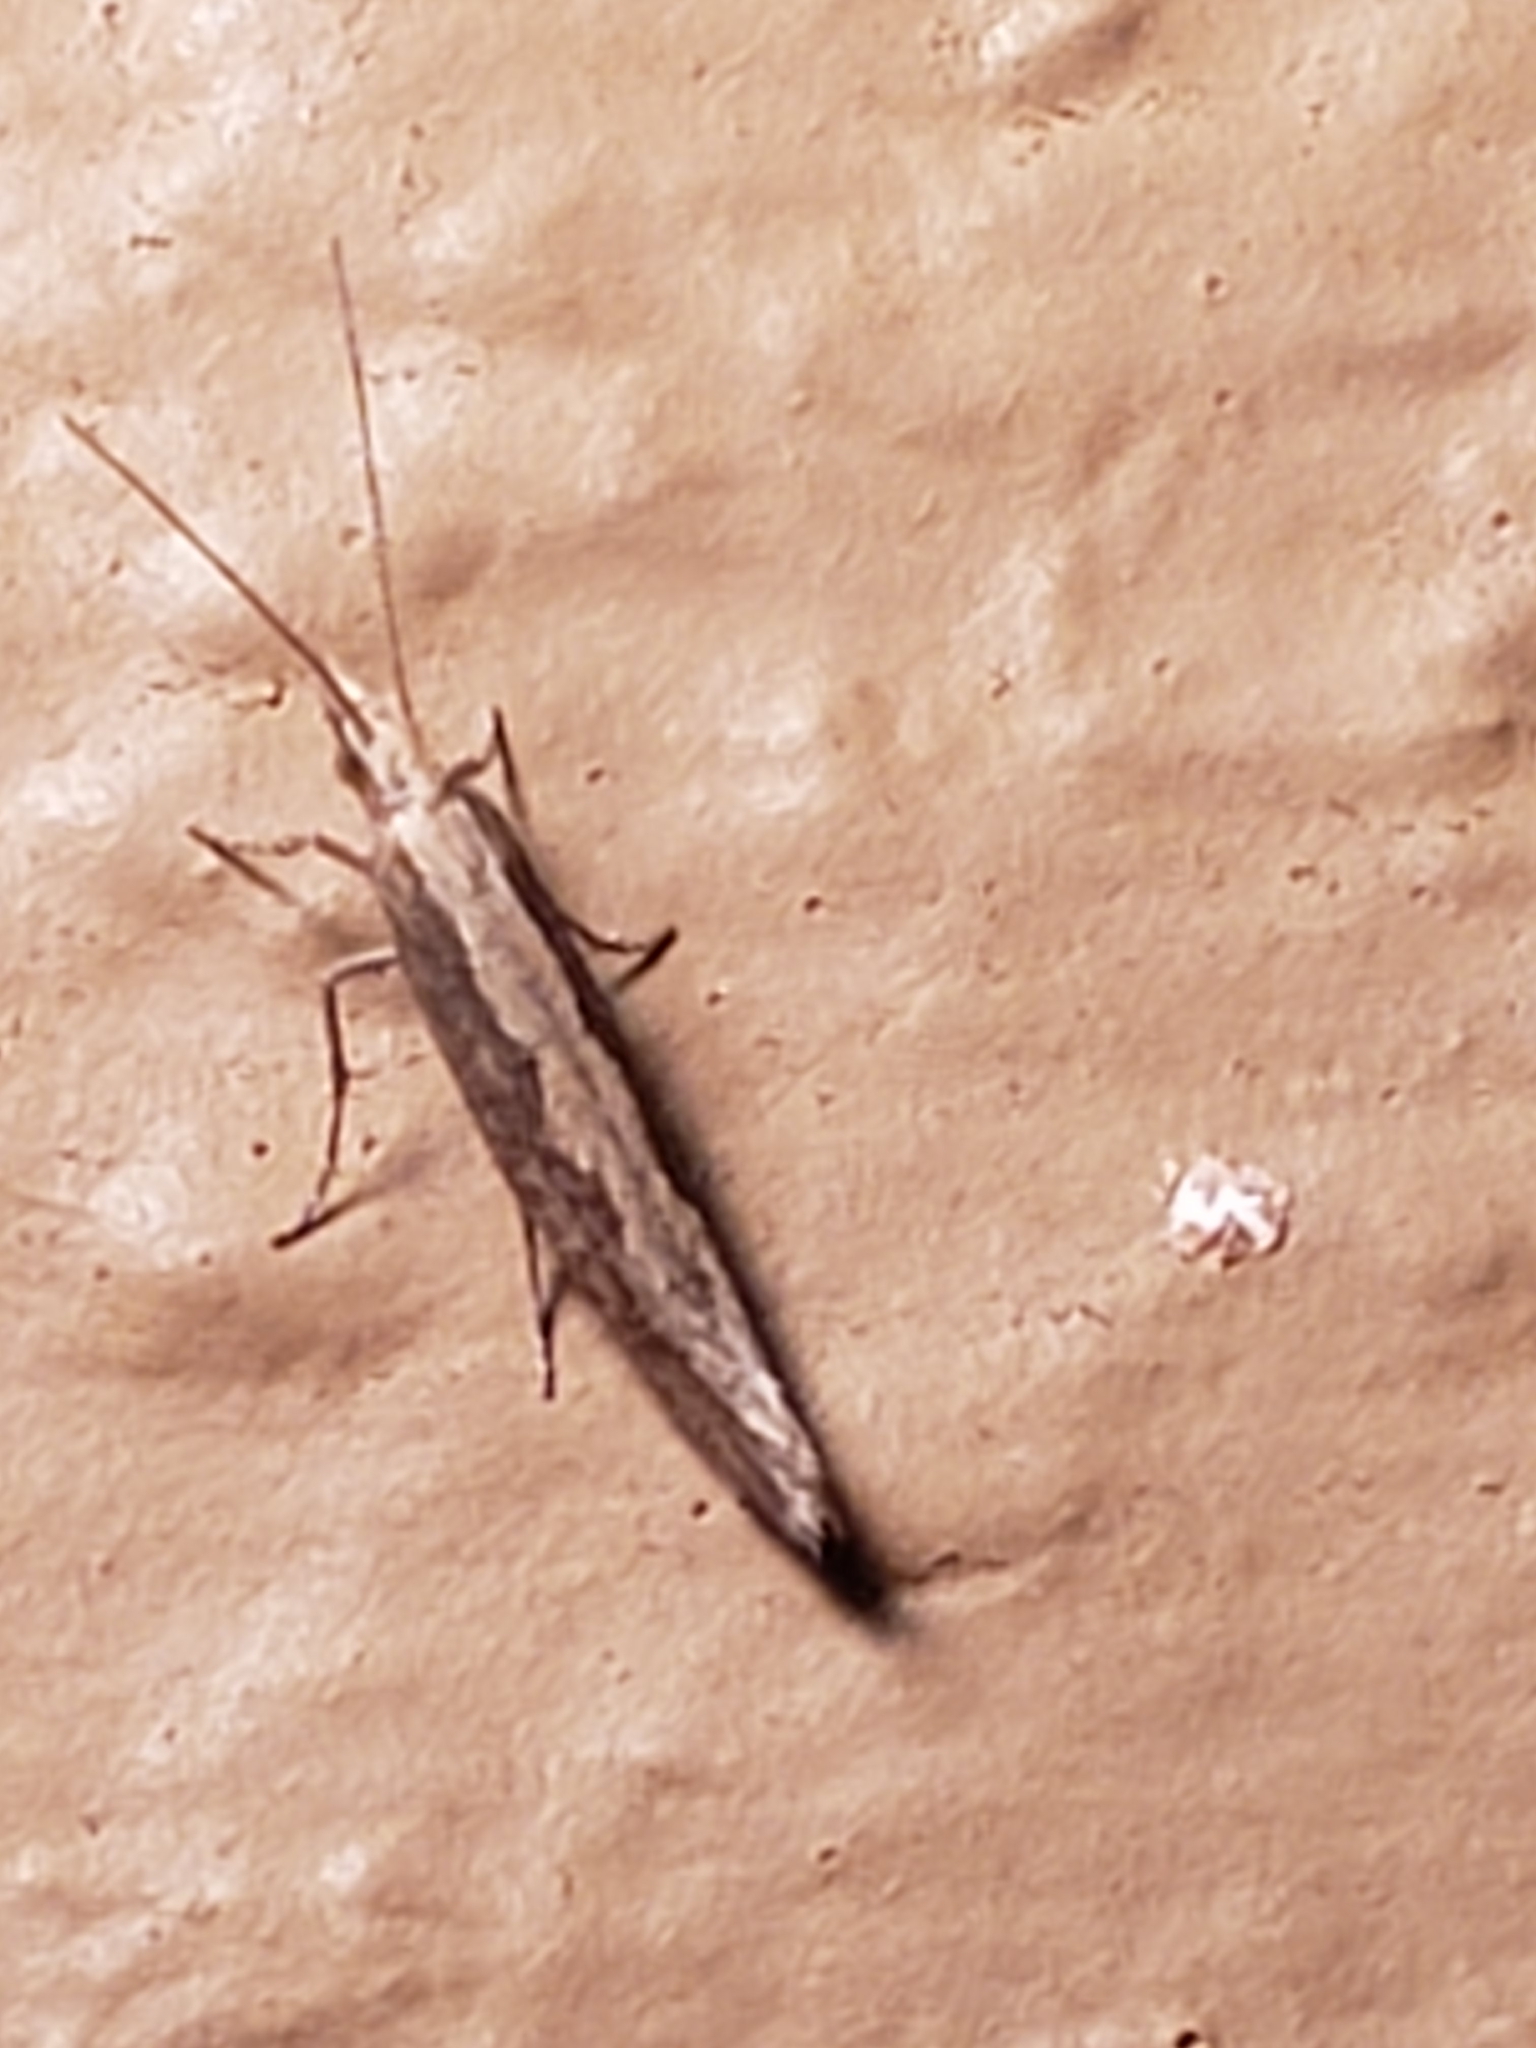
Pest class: diamondback_moth